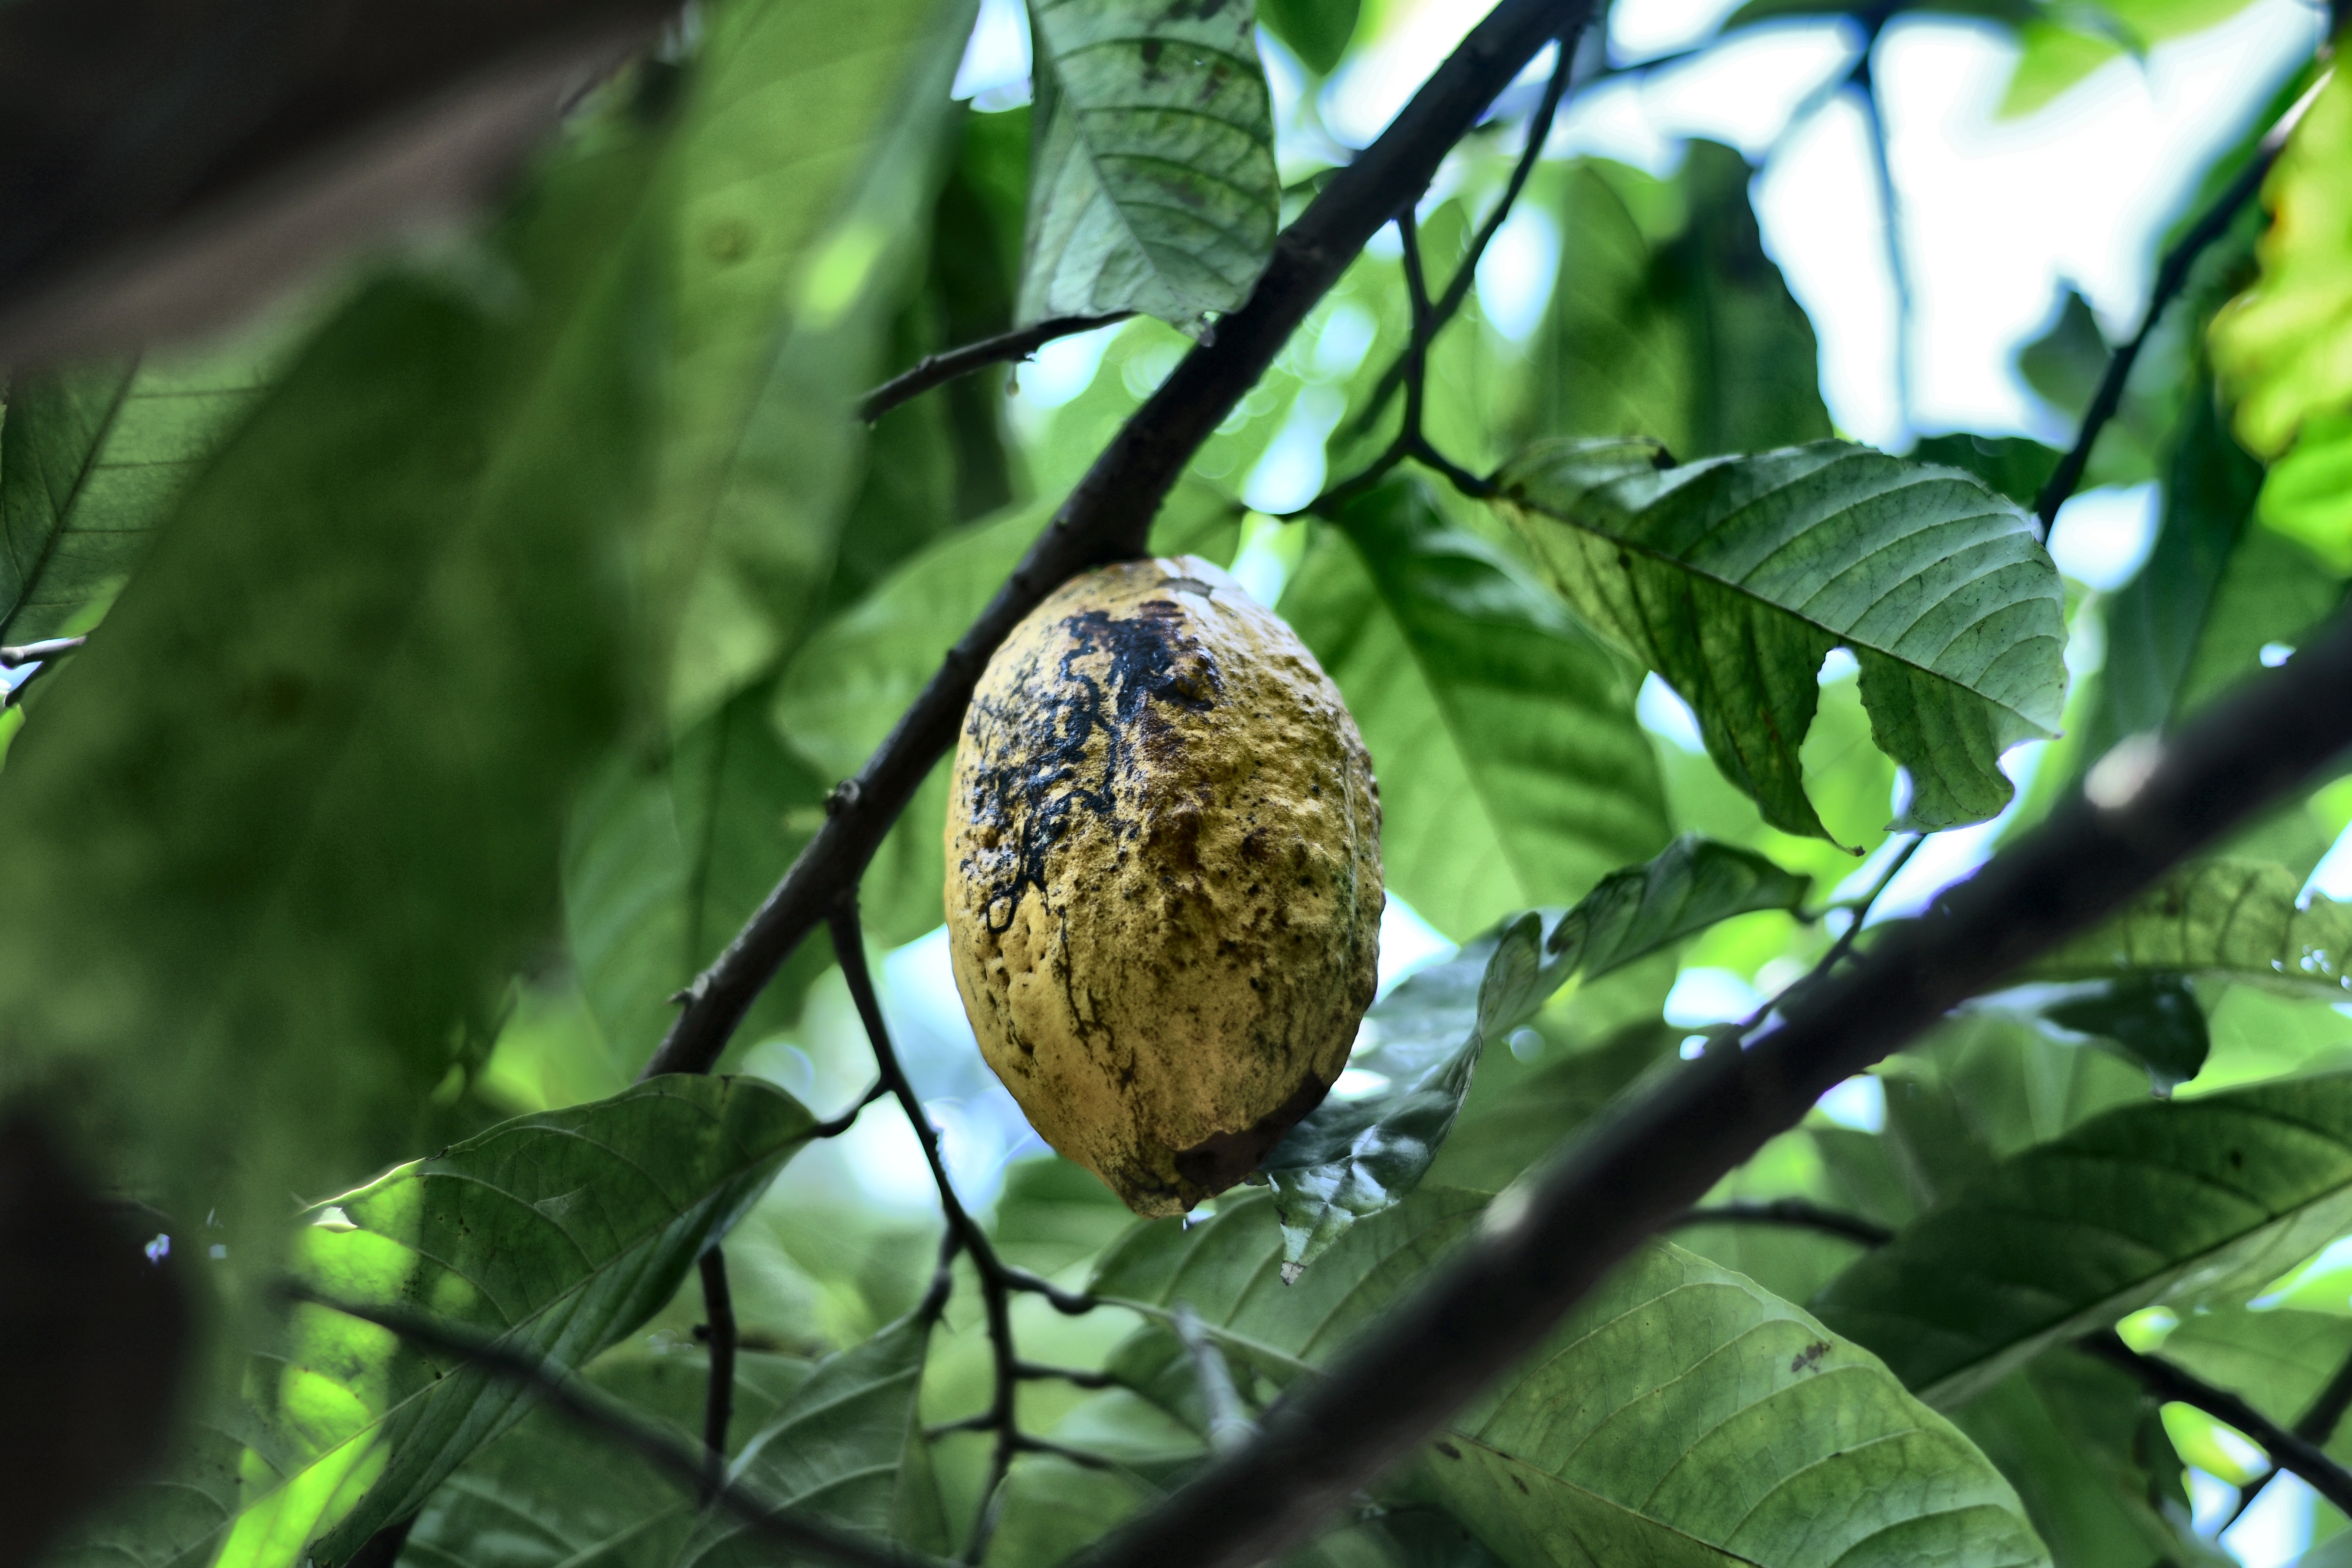
Maturity: mature
Variety: Amelonado